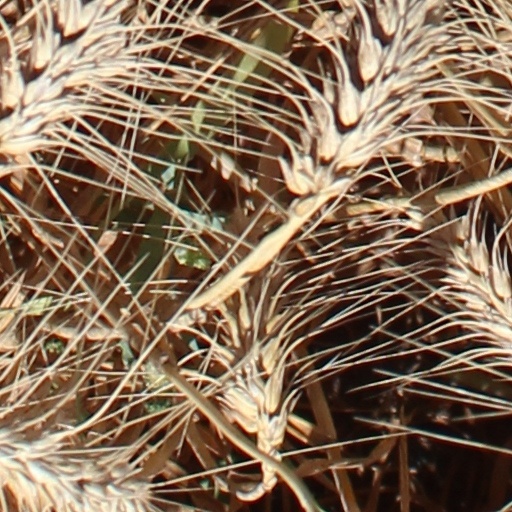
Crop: wheat